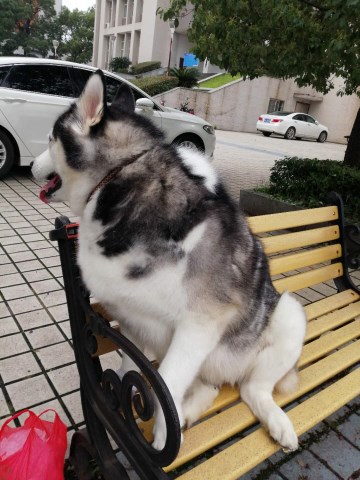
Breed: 1160-n000003-Siberian_husky